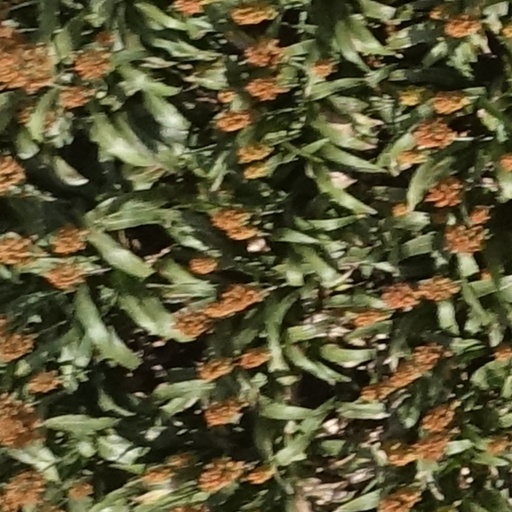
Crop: sorghum